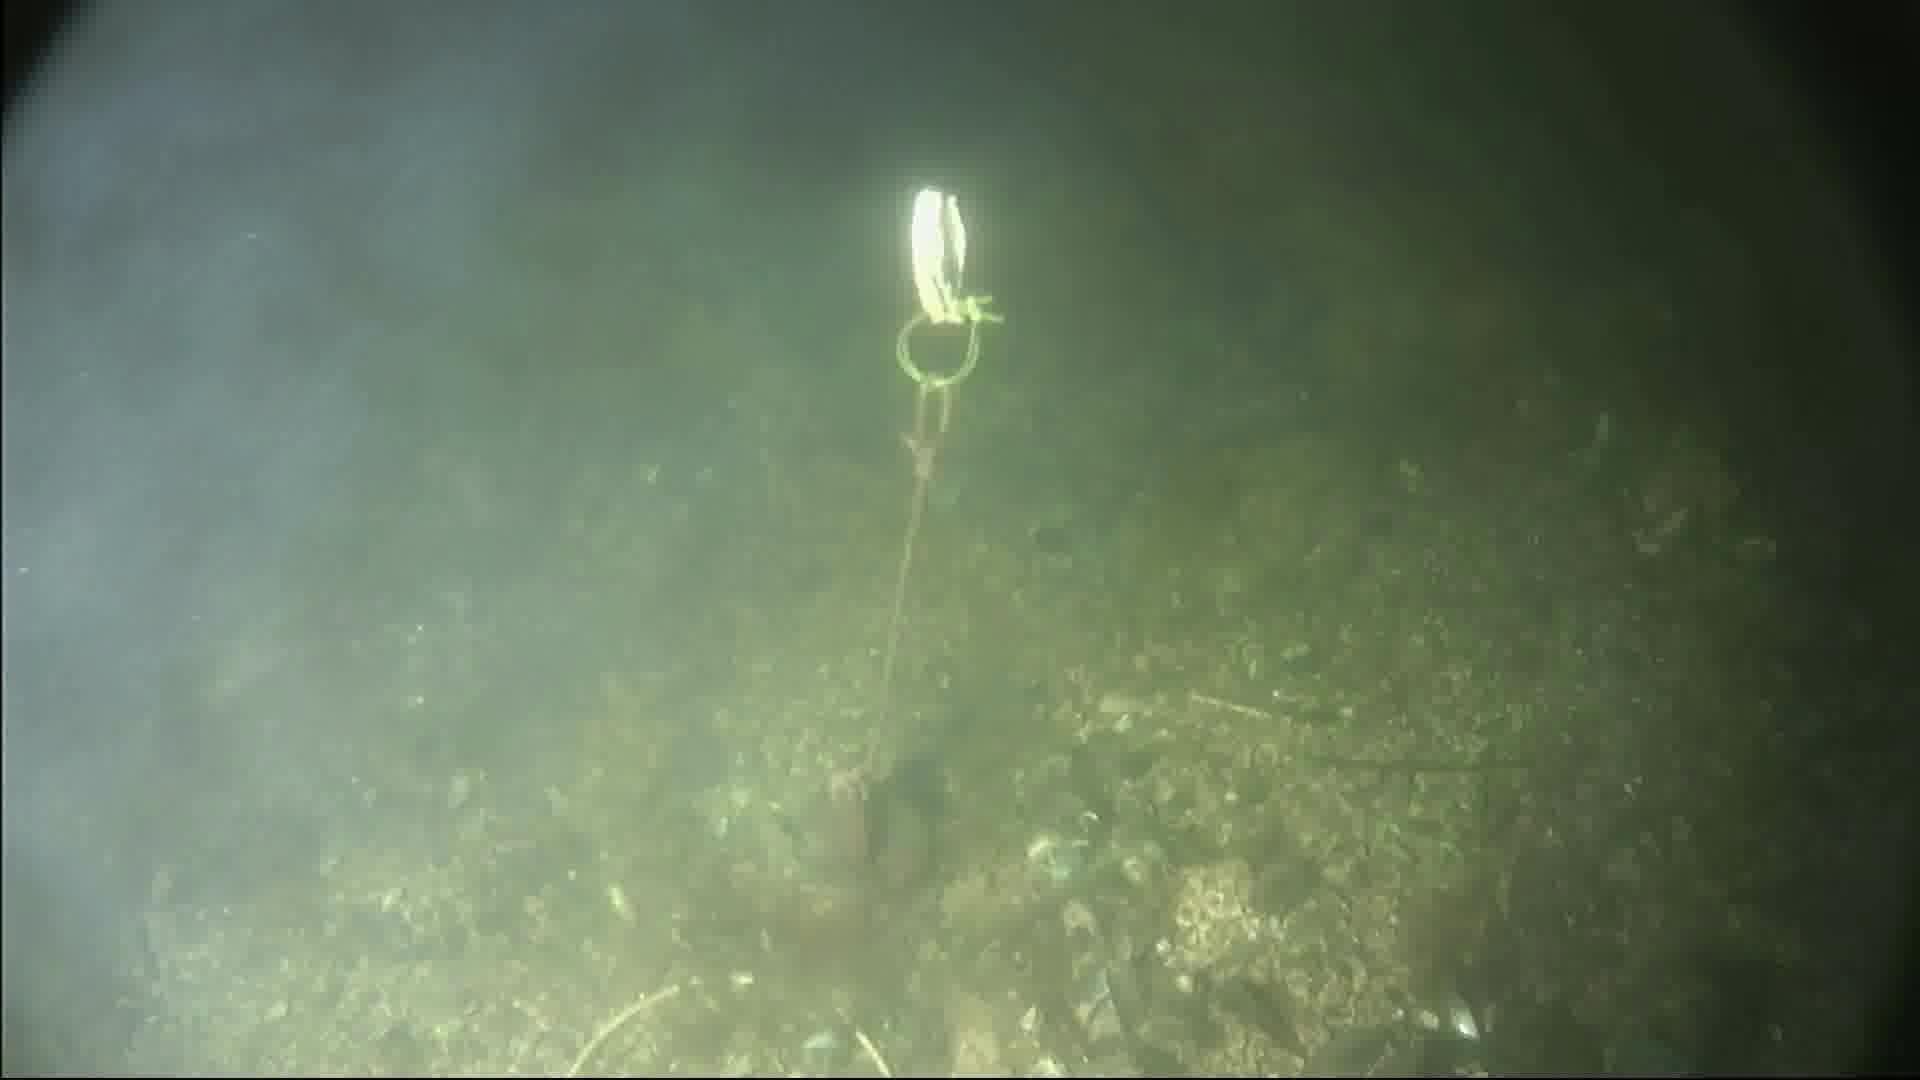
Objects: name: crab